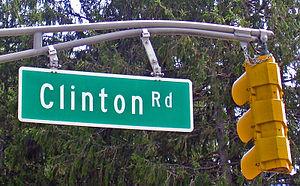
Clinton Road est une route située à West Milford, dans le comté de Passaic au New Jersey. Prenant globalement une direction nord-sud, elle part de la New Jersey Route 23 près de Newfoundland et continue 16 km jusqu'à sa fin près du lac Greenwood.